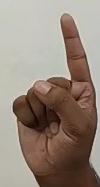
ASL sign: 1